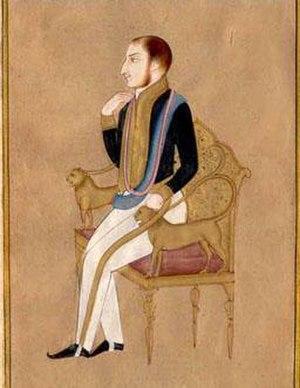
On appelle guerres anglo-birmanes les trois conflits qui, en 1824–26, en 1852 et en 1885, ont opposé la Birmanie aux forces britanniques établies en Inde. D'abord menées pour des raisons d'hégémonie régionale, elles ont, dès la seconde, pris le caractère de guerres coloniales et se sont conclues par la fin de la monarchie locale et l'occupation totale du pays qui sera annexé à l'Empire des Indes. En 1826, les Britanniques s'emparent des zones côtières, en 1852 de tout le Sud, en 1885 de toute la partie restante.